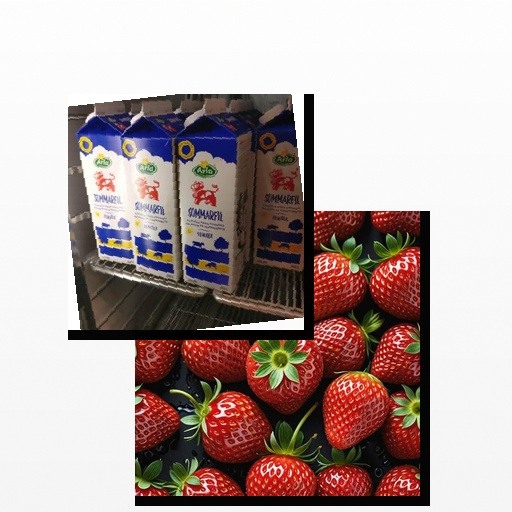
Food items: strawberry, sour_milk